Xianzi (monk)

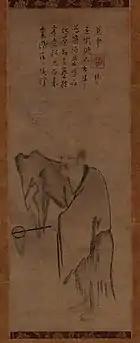
Master Clam catching a Shrimp. Southern Song dynasty, mid-13th century. Property of the Freer Sackler Gallery.

Xianzi, or Kensu in Japanese, also known as the Shrimp Eater, was a semi-historical Chan/Zen monk, considered to be one of the “scattered sages,” who were deviant or otherwise unusual figures within the Chan tradition. Infamous for his iconoclastic breaking of the taboo on eating meat set forth in the Vinaya Code of monastic rules, the Shrimp Eater appears in several traditional Zen paintings as both a comedic figure that underscores the Zen tradition of humor, as well as an eccentric, enlightened individual.